Northwest Territories

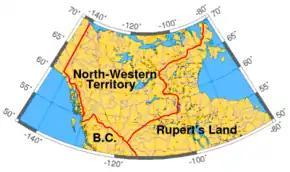
Map of the North-Western Territory and Rupert's Land, 1859

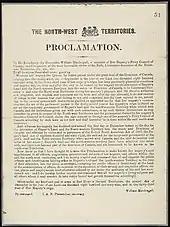
A proclamation concerning the formation of the North-West Territories, from recently transferred territories to the Canadian government

The present-day territory came under the authority of the Government of Canada in July 1870, after the Hudson's Bay Company transferred Rupert's Land and the North-Western Territory to the British Crown, which subsequently transferred them to Canada, giving it the name the North-West Territories. This immense region comprised all of today's Canada except British Columbia, an early form of Manitoba (a small square area around Winnipeg), early forms of present-day Ontario and Quebec (the coast of the Great Lakes, the Saint Lawrence River valley and the southern third of modern Quebec), the Maritimes (Nova Scotia, Prince Edward Island and New Brunswick), Newfoundland, the Labrador coast, and the Arctic Islands (except the southern half of Baffin Island).